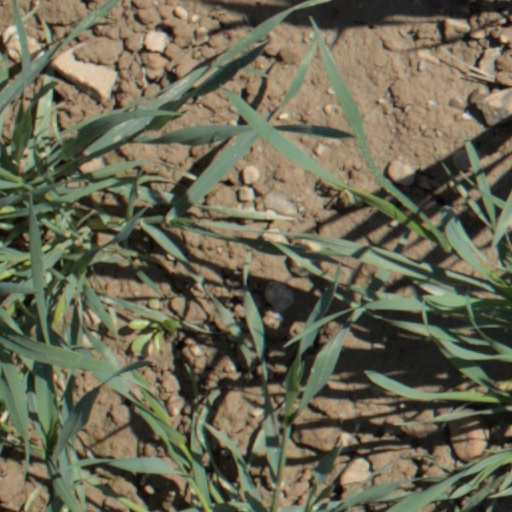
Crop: wheat